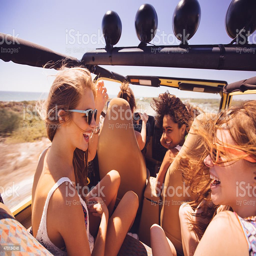
girl laughing with friends on a road trip vacation royalty - free